American University of Paris

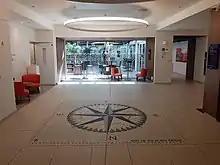
Quai d’Orsay Learning Commons

The American University of Paris (AUP) is a private university in Paris, France. Founded in 1962, the university is one of the oldest American institutions of higher education in Europe, and the first to be established in France. The university campus consists of seven buildings, centrally located in the 7th arrondissement of Paris, on the Left Bank near the Eiffel Tower, Les Invalides, and the Seine.